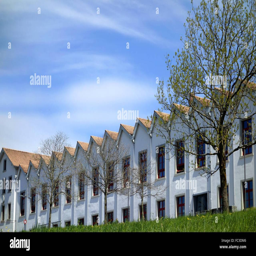
University of Liechtenstein